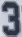
Number: 3